Donald C. Dobbins

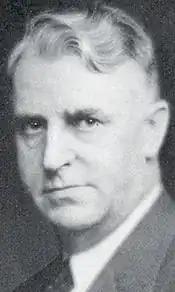

Donald Claude Dobbins (March 20, 1878 – February 14, 1943) was an American lawyer and politician who served two terms as a U.S. Representative from Illinois from 1933 to 1937.